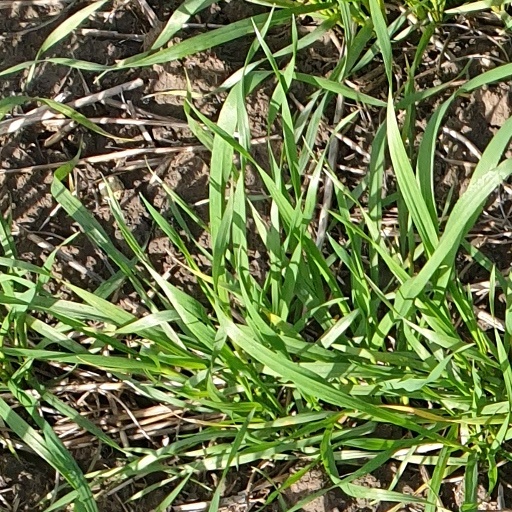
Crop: wheat